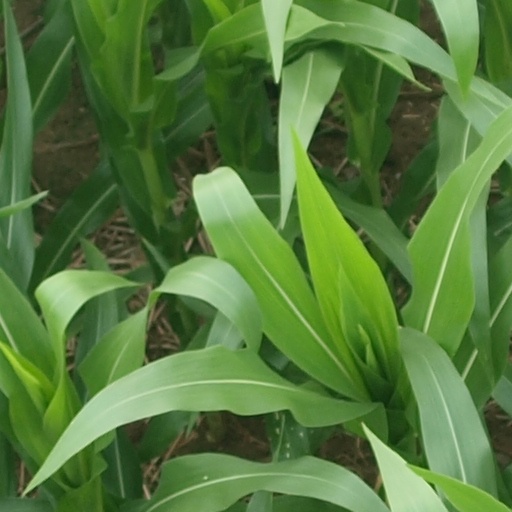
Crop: maize; corn